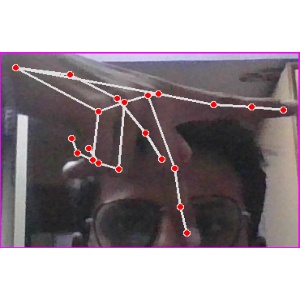
अक्षर: प